Jan Jambon

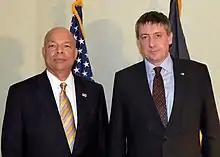
Jambon meets with U.S. Secretary of Homeland Security Jeh Johnson in Washington, D.C., on 1 April 2016.

In the 2012 provincial council elections, Jambon was the last one on the list in the canton of Antwerp in the municipality of Brasschaat, where the N-VA obtained 39 percent of the votes. He then became mayor of the municipality on 1 January 2013. In the municipal elections of 2018, N-VA obtained an absolute majority in the municipal council of Brasschaat with 44 percent, allowing him to remain mayor.